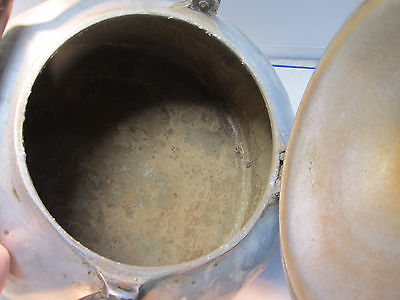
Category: kettle